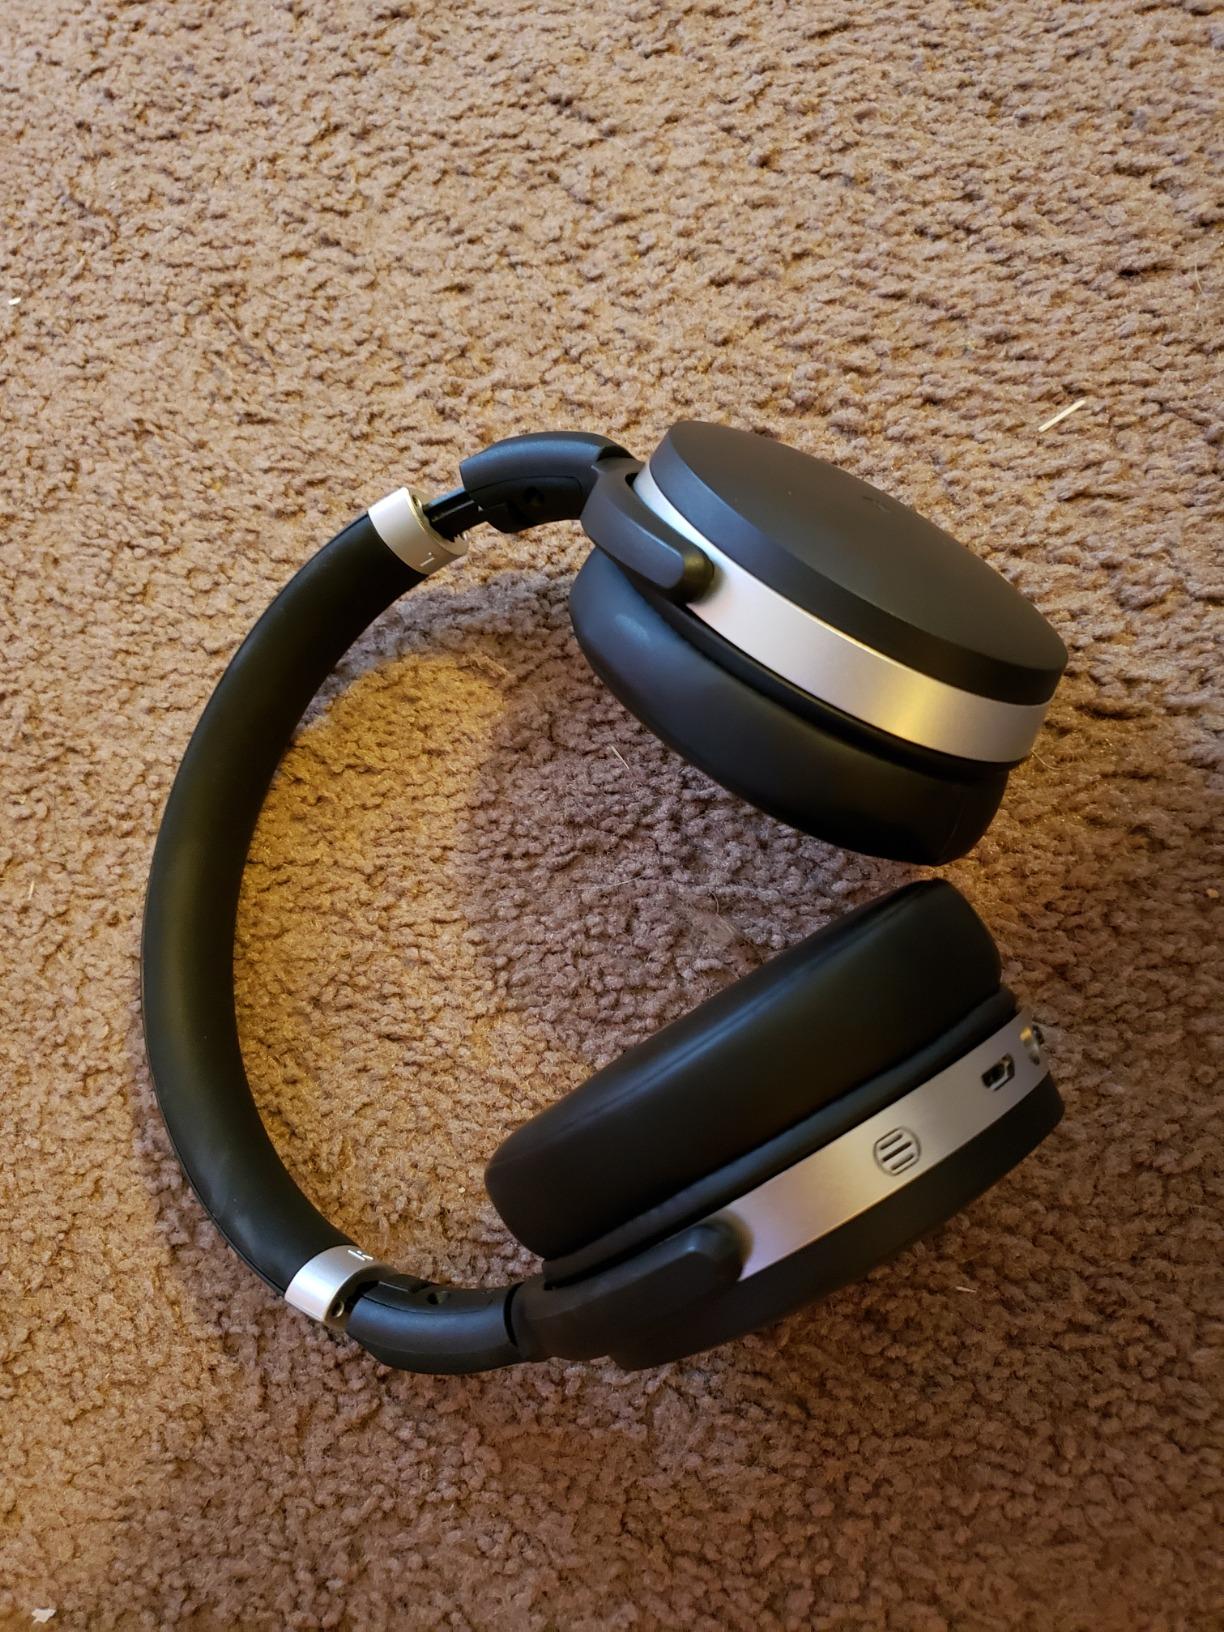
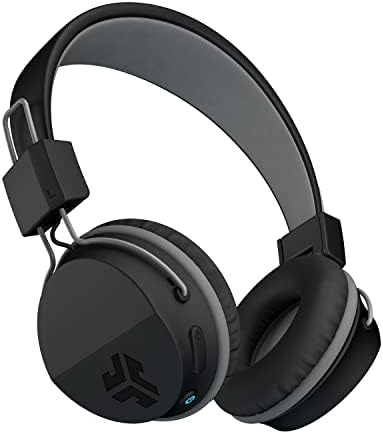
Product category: headphones
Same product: no